Jane Austen

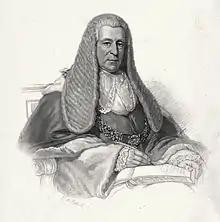
Thomas Langlois Lefroy, Lord Chief Justice of Ireland, by W. H. Mote (1855); in old age, Lefroy admitted that he had been in love with Austen: "It was boyish love."

Among these works is a satirical novel in letters titled "Love and Freindship" , written when aged fourteen in 1790, in which she mocked popular novels of sensibility. The next year, she wrote "The History of England", a manuscript of thirty-four pages accompanied by thirteen watercolour miniatures by her sister Cassandra. Austen's "History" parodied popular historical writing, particularly Oliver Goldsmith's "History of England" (1764). Honan speculates that not long after writing "Love and Freindship" Austen decided to "write for profit, to make stories her central effort", that is, to become a professional writer. When she was around eighteen years old, Austen began to write longer, more sophisticated works.